List of waterbodies in Saxony-Anhalt

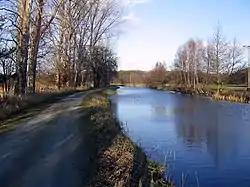
The Ohre near Calvörde

(via Oker, Aller to the Weser)